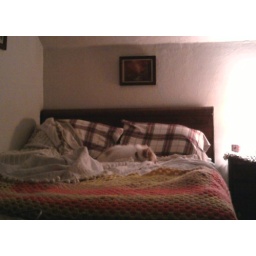
9.365 - sleepy dog in my bed